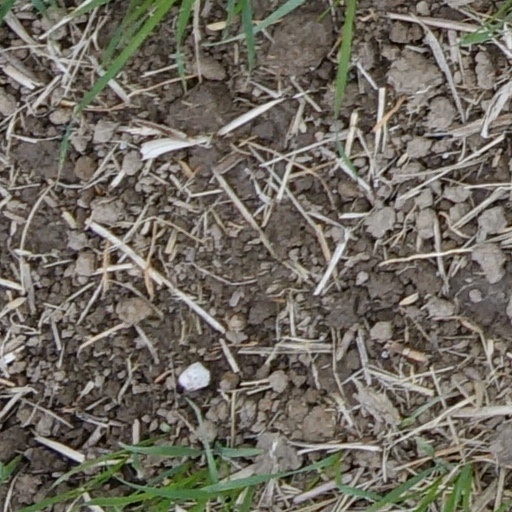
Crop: wheat